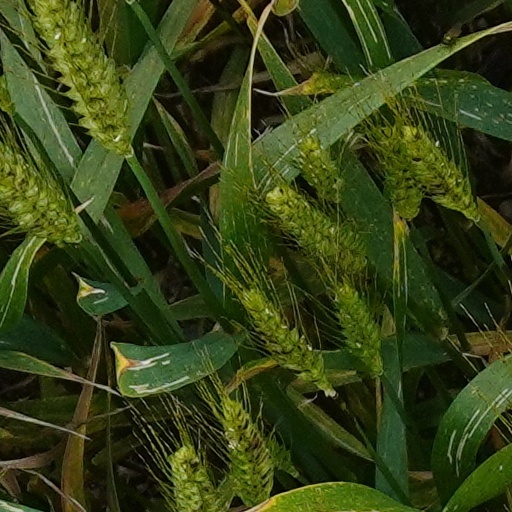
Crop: wheat